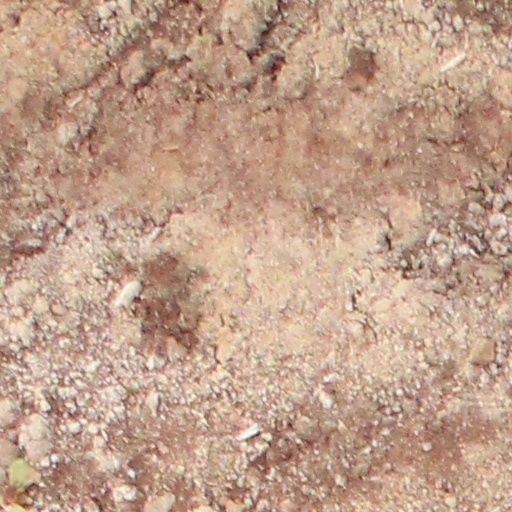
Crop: wheat